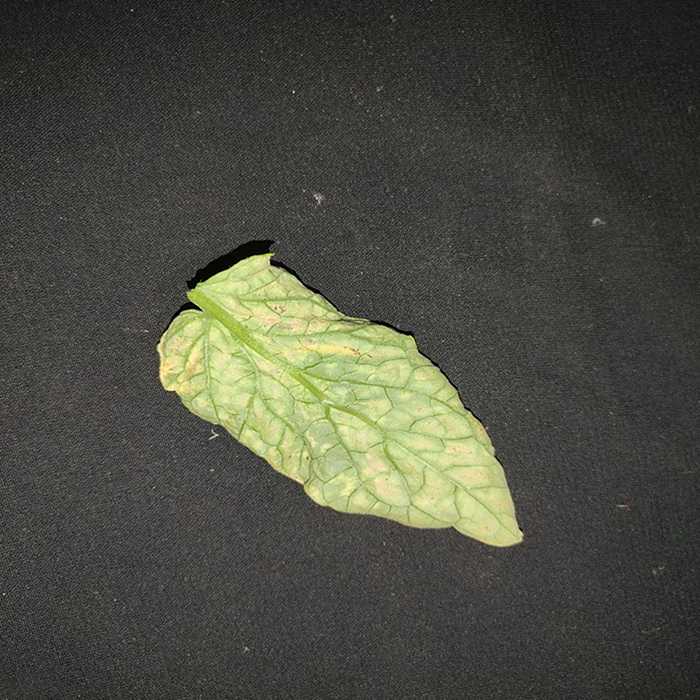
Plant: Tomato
Label: Tomato spotted wilt